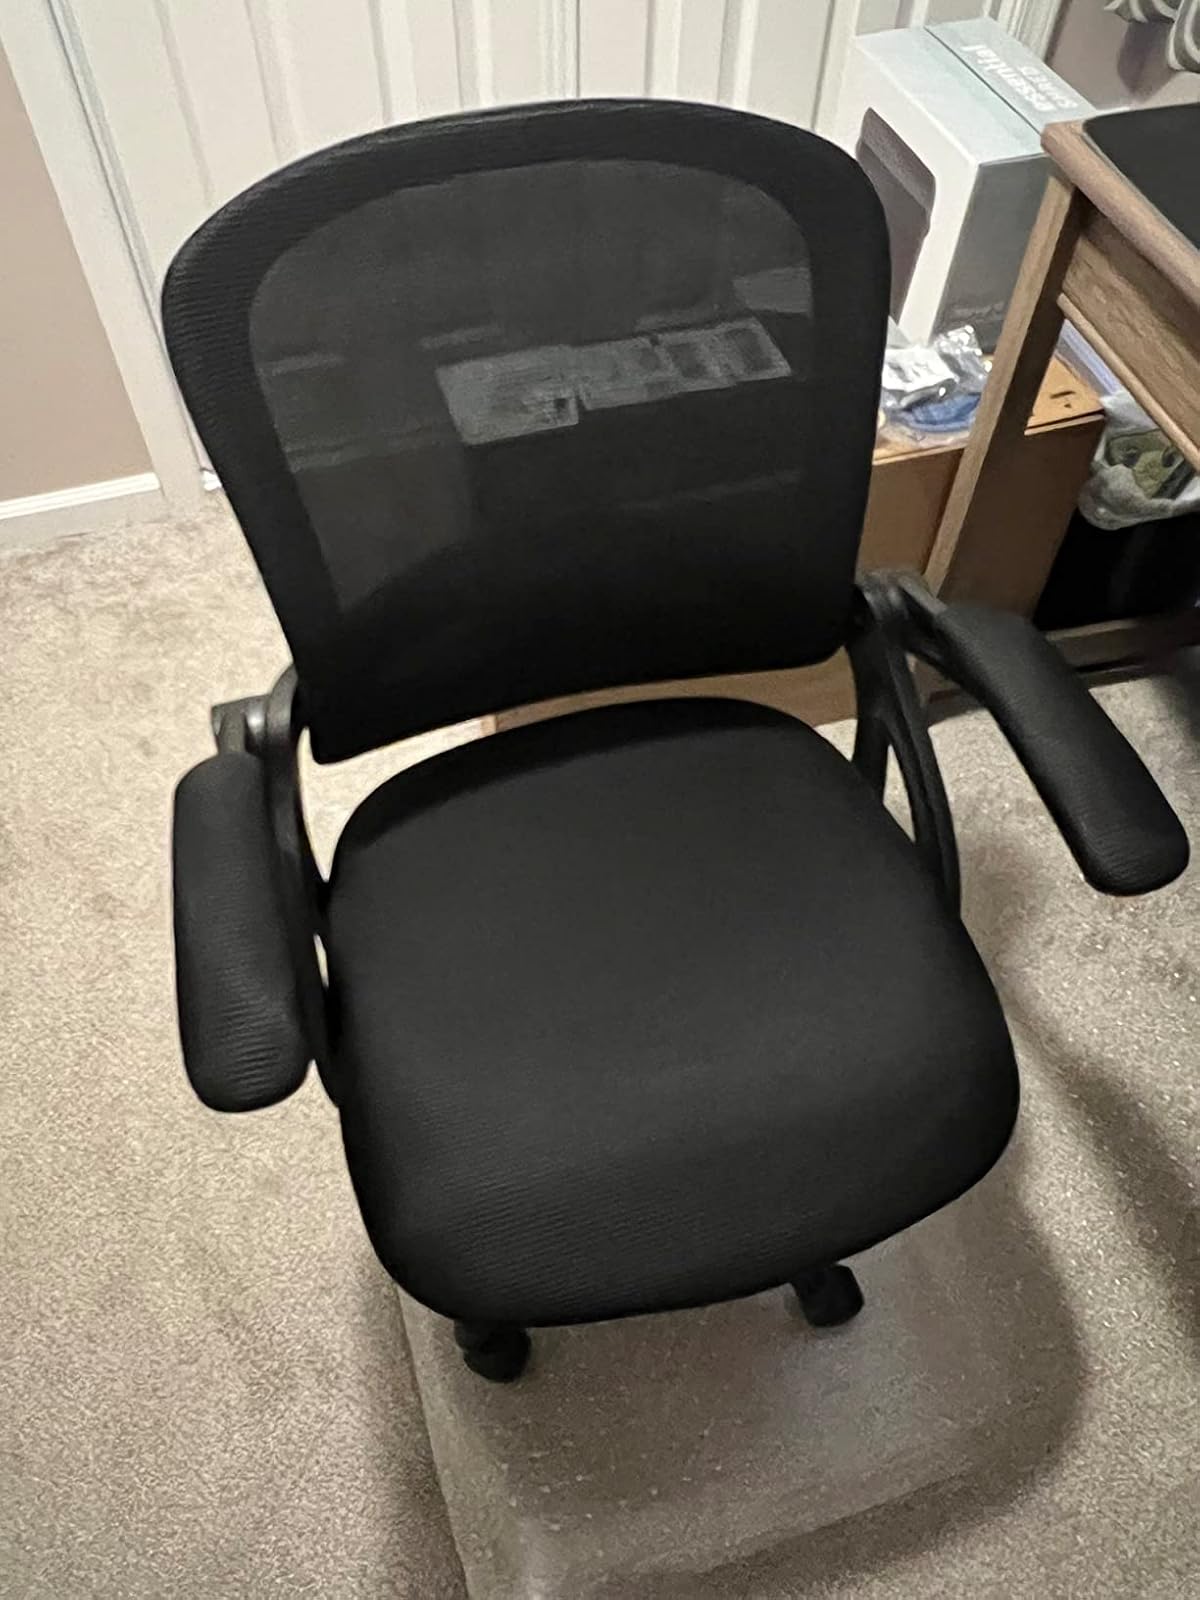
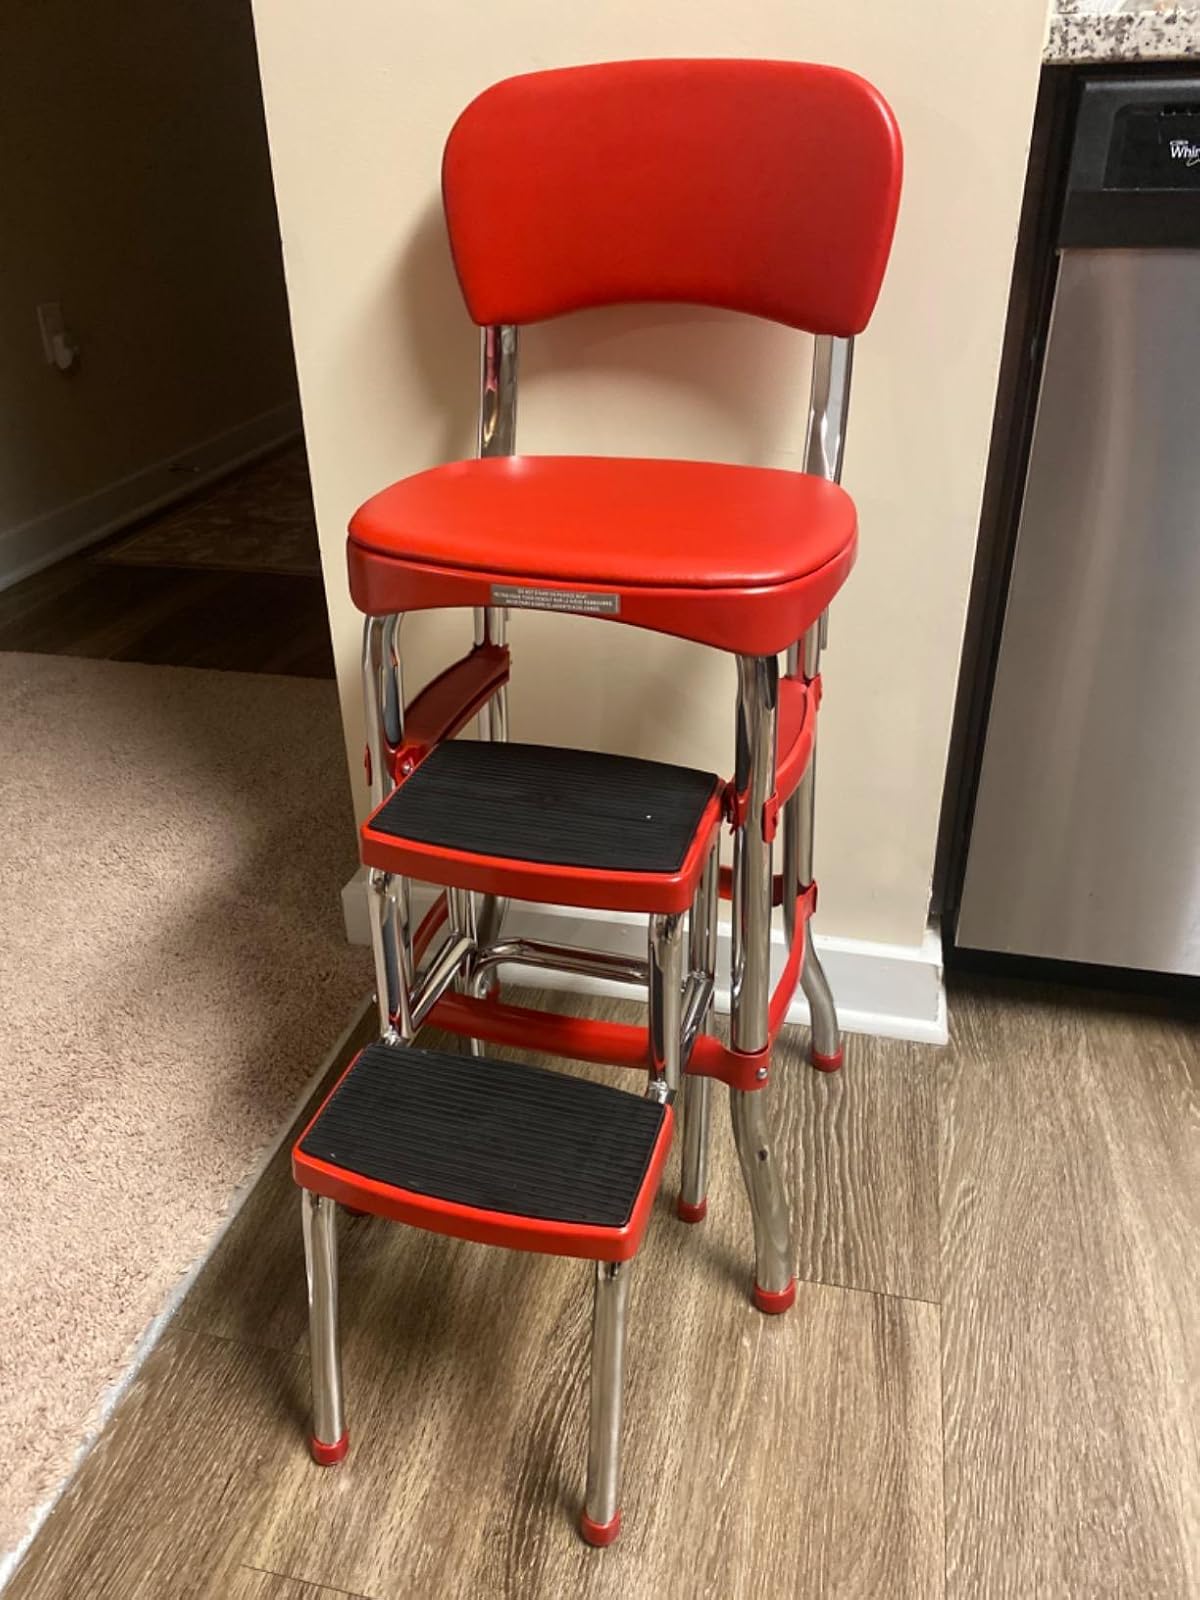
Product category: items_chair
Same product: no